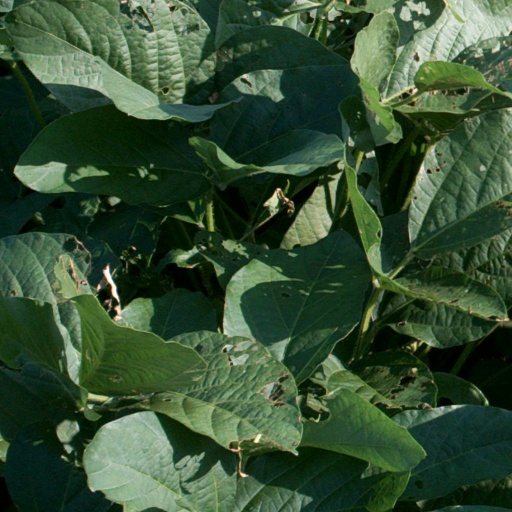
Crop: soybean